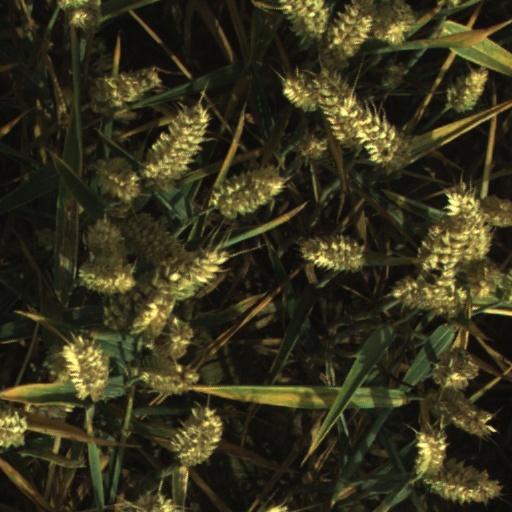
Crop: wheat